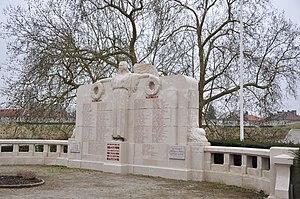
Le tourisme en Meurthe-et-Moselle fait partie d'une des principales activités économiques du département et se décline en plusieurs genres.